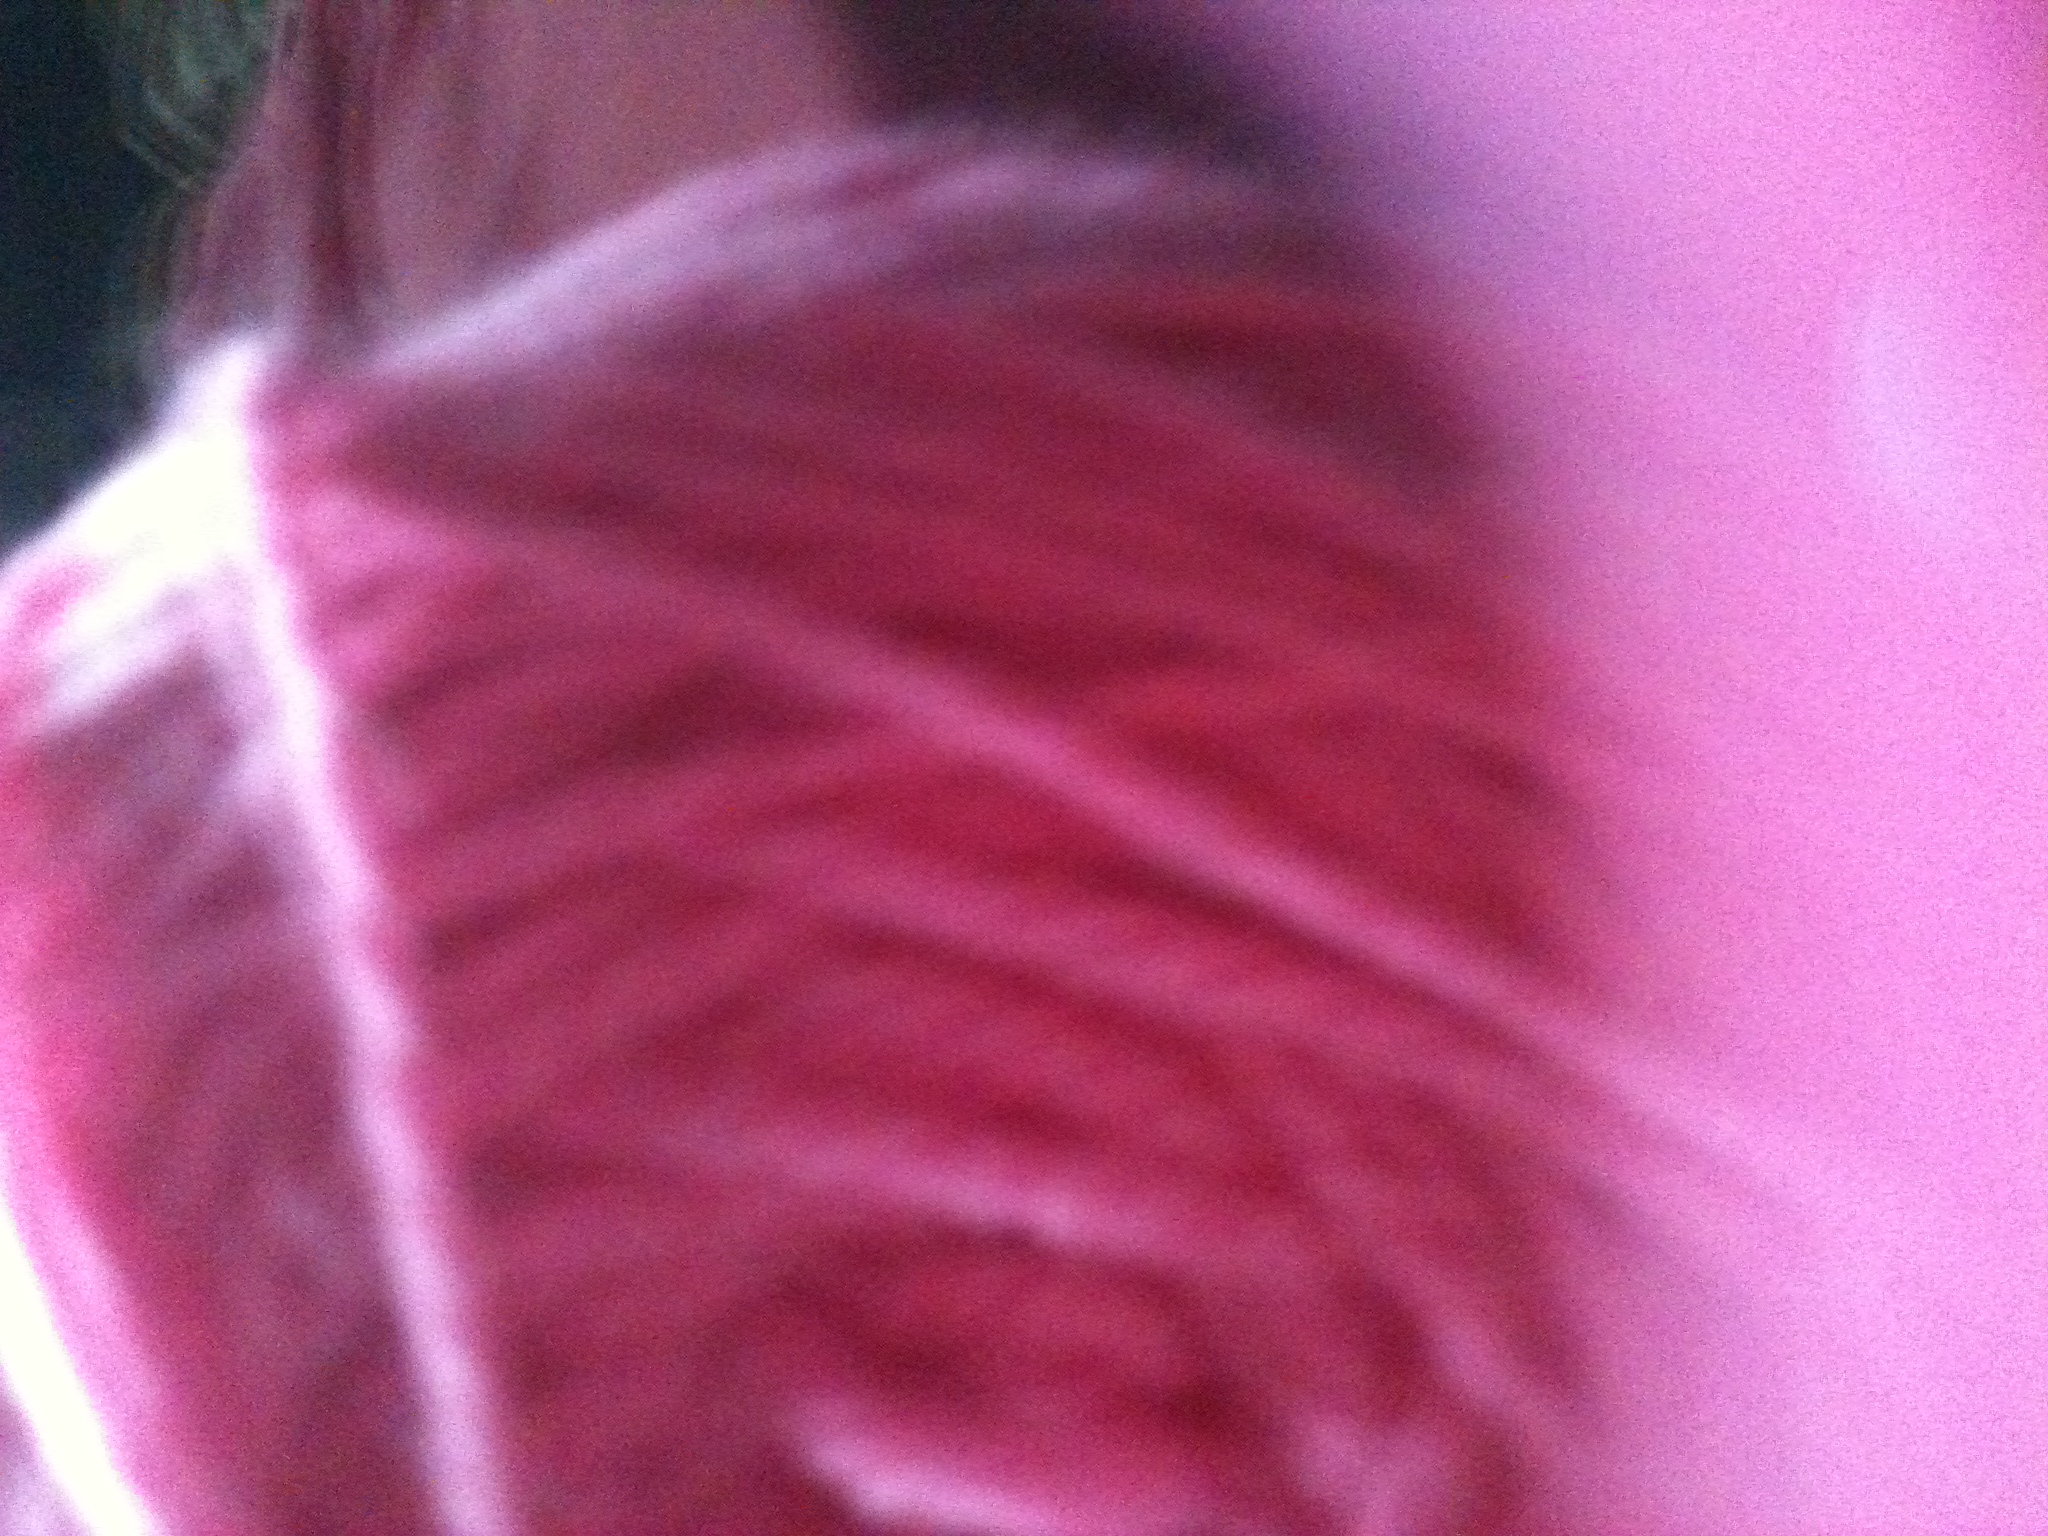Question: What color is this yarn?
Answer: pink